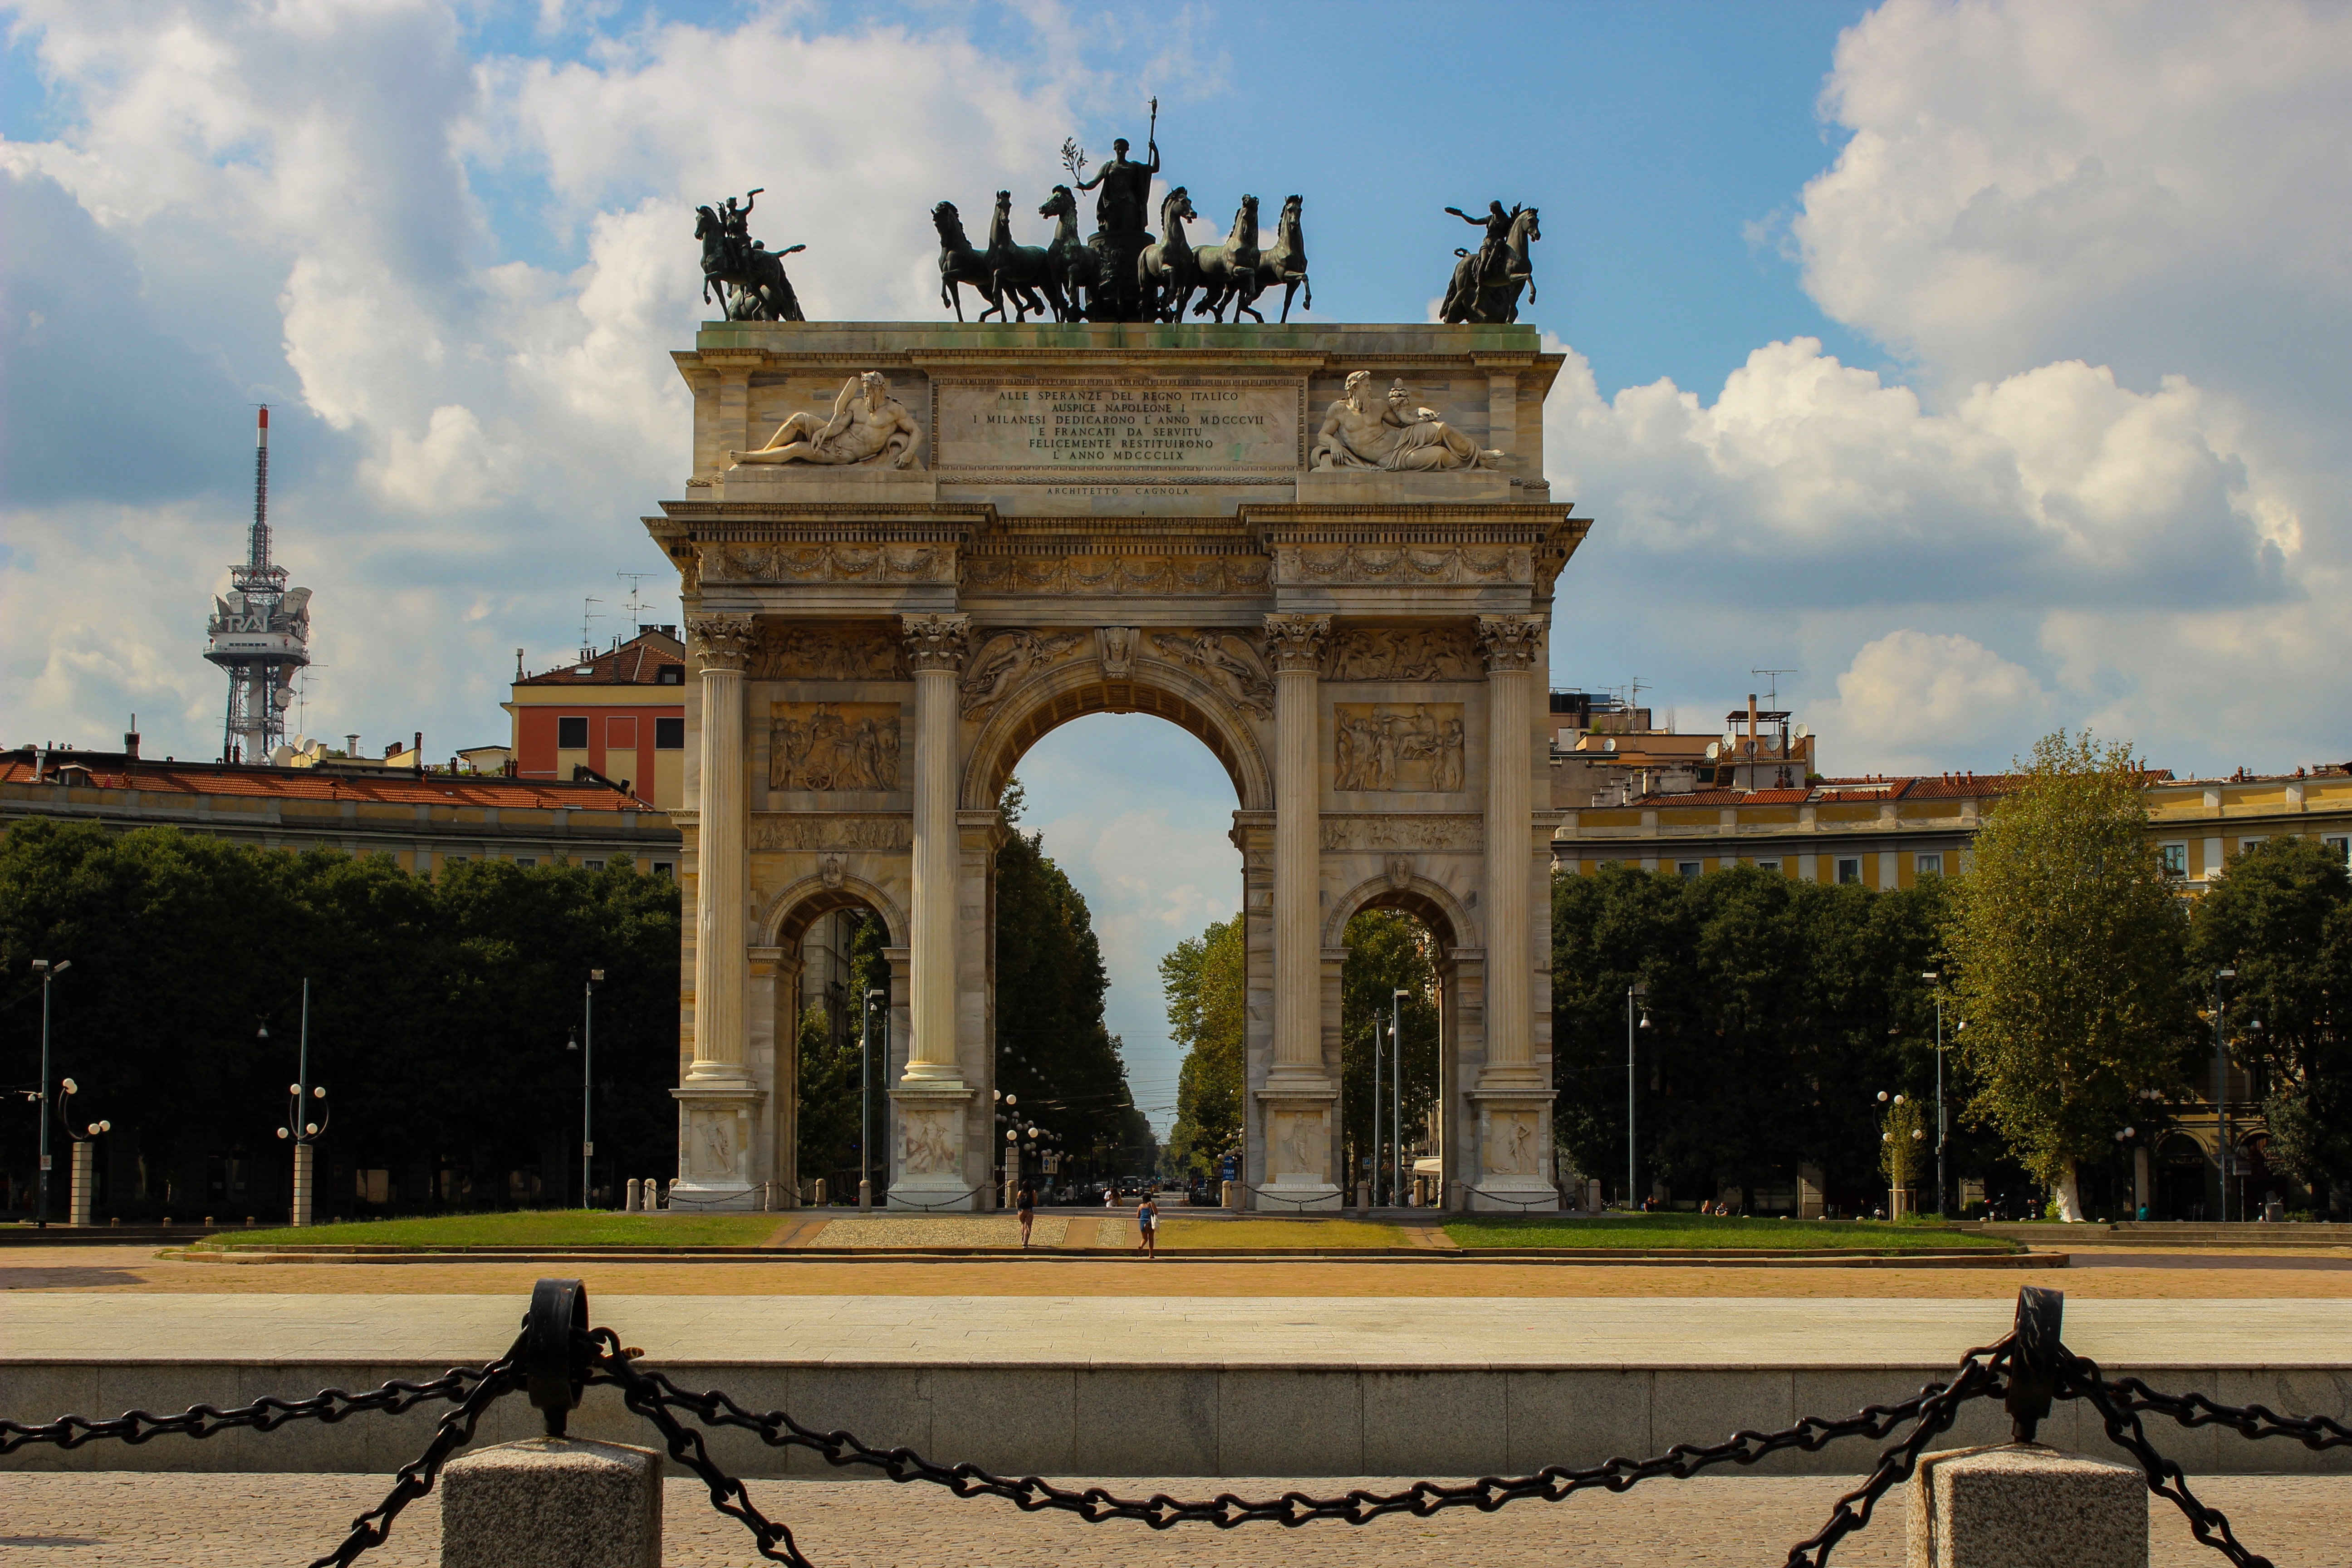
architecture, structure, building, palace, city, monument, cityscape, travel, europe, arch, construction, plaza, landmark, memorial, history, town square, arc, european, milan, italian, triumphal arch, ancient history